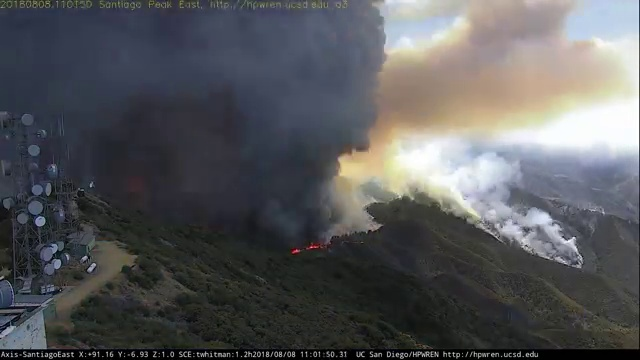
Fire: yes
Smoke: yes